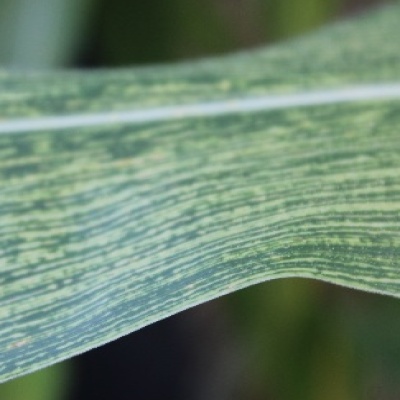
Label: Corn_(Maize)___Maize_Streak_Virus